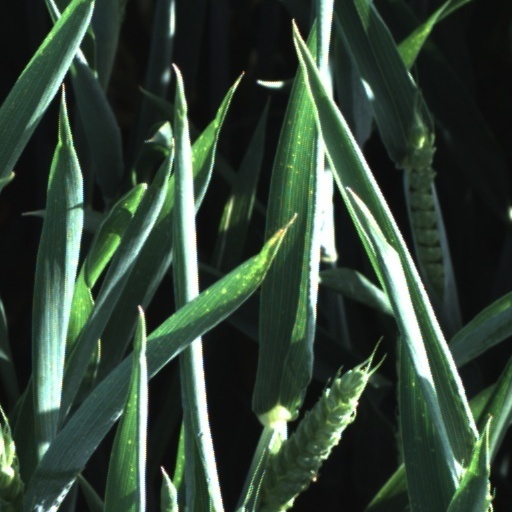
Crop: wheat